Vålerenga Line

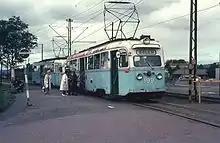
Gullfisk tram at Helsfyr in 1966

The Vålerenga Line was a branch of the Gamlebyen Line, which served the neighborhoods of Vålerenga, Helsfyr and Etterstad. The Vålerenga Line branched from the Gamlebyen Line in Schewigaards gate and continued along it before following St. Halvars gate, Enebakkveien, Vålerenggata and finally Etterstadgata. From 1923 part of the tracks were rearranged, so that the upward tracks (bound northeast) went through Vålerengagata, while the downward bound tracks placed in Strømsveien. The line was also extended over the Gjøvik Line. The line originally had its terminus in Etterstadgata, but from 1926 it was placed at Grensen, on the municipal border. From there the line continued as the Østensjø Line as a suburban light rail.